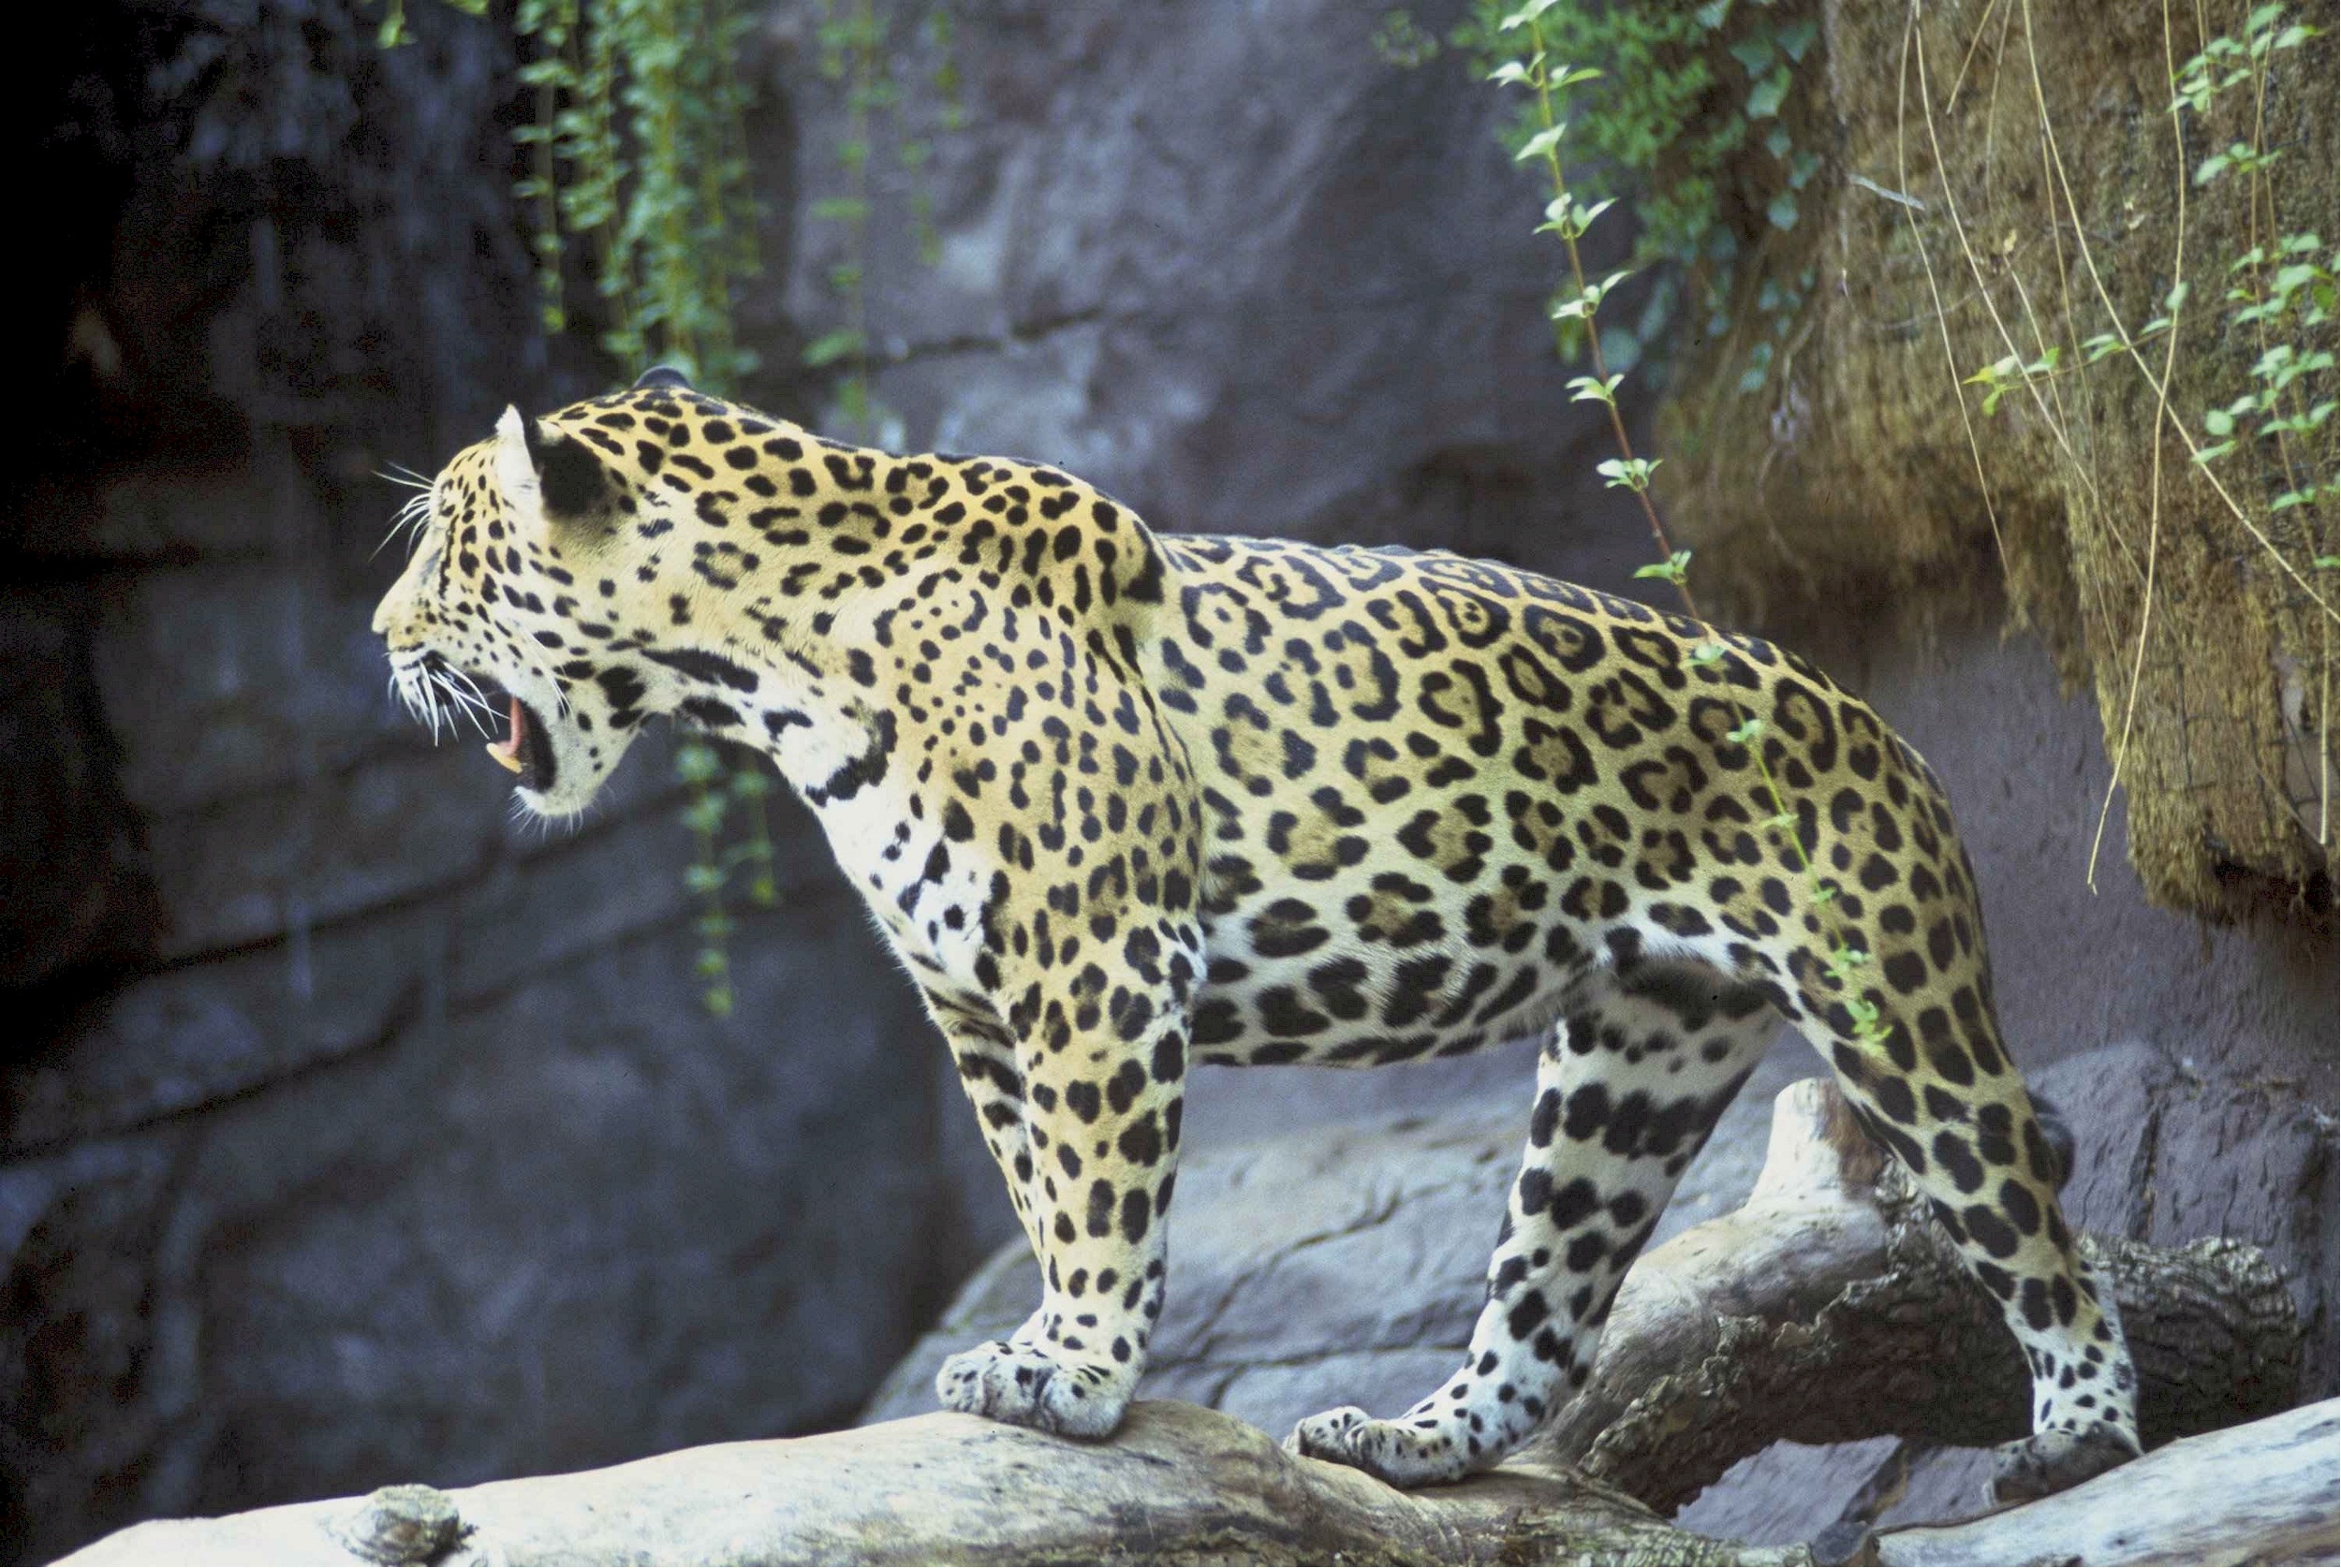
wildlife, zoo, feline, mammal, predator, fauna, leopard, big cat, vertebrate, jaguar, carnivore, hunter, panthera onca, big cats, cat like mammal, near threatened